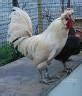
chicken